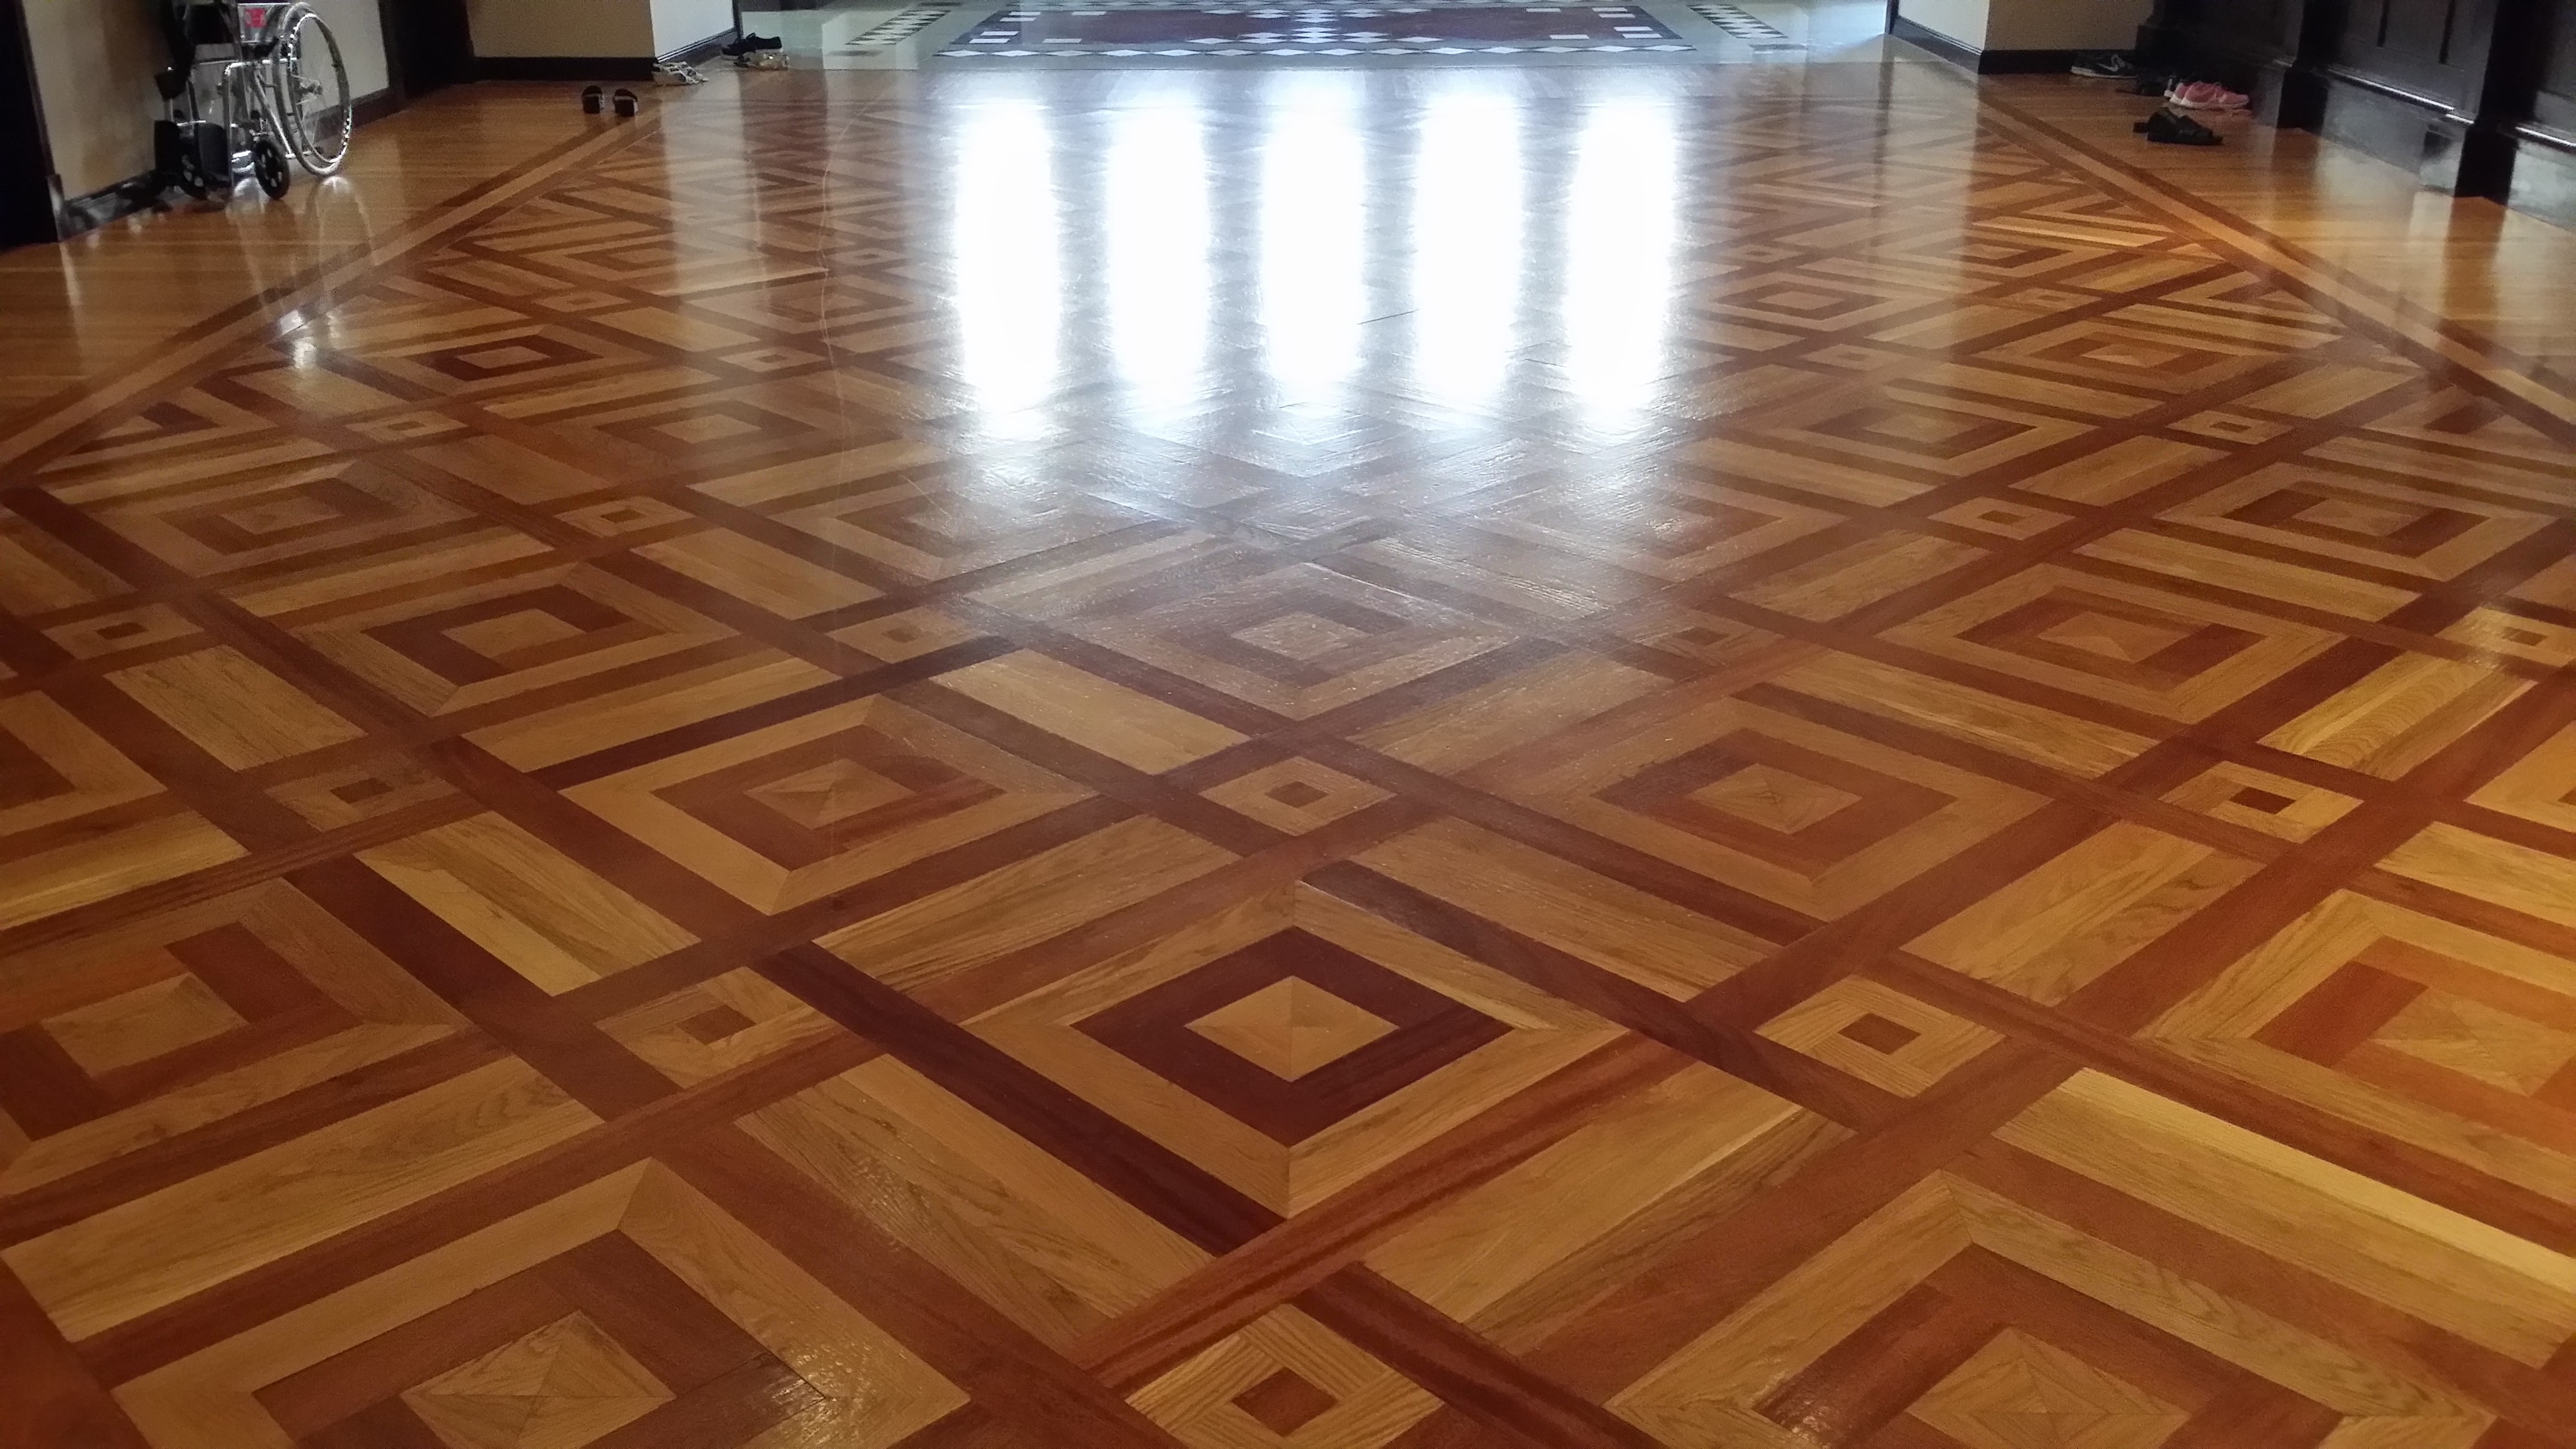
wood, floor, tile, hardwood, flooring, wood flooring, outdoor structure, laminate flooring, wood stain